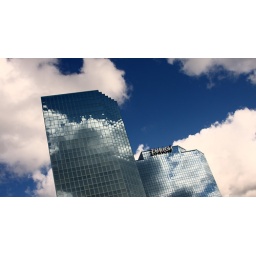
...twin office buildings of the Zurich Insurance company in Schaumburg, IL...